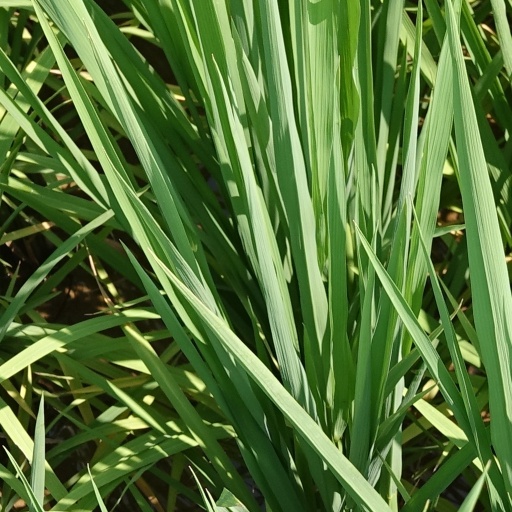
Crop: rice